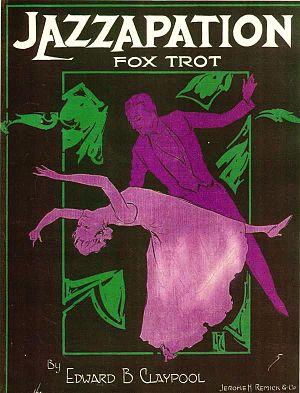
Jazzapation, 1915
Edward Browne Claypoole était un pianiste et compositeur américain de musique ragtime, né en 1883 à Baltimore. Un de ses morceaux les plus célèbres est "Ragging The Scale". Il décéda le 16 février 1952, à l'âge de 66 ans.